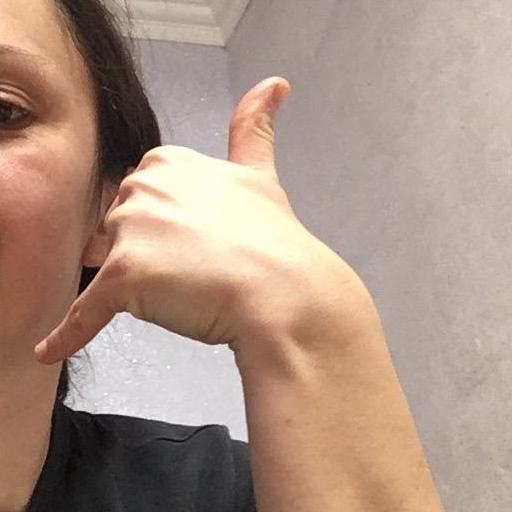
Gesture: call